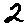
Label: 2